List of birds of Namibia

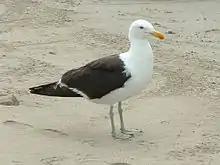
Kelp gull

Laridae is a family of medium to large seabirds, the gulls, terns, and skimmers. Gulls are typically grey or white, often with black markings on the head or wings. They have stout, longish bills and webbed feet. Terns are a group of generally medium to large seabirds typically with grey or white plumage, often with black markings on the head. Most terns hunt fish by diving but some pick insects off the surface of fresh water. Terns are generally long-lived birds, with several species known to live in excess of 30 years. Skimmers are a small family of tropical tern-like birds. They have an elongated lower mandible which they use to feed by flying low over the water surface and skimming the water for small fish.